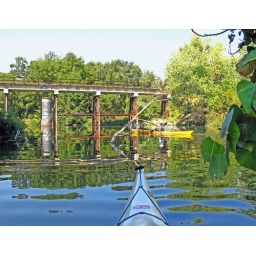
Peggy paddling under the rail road bridge